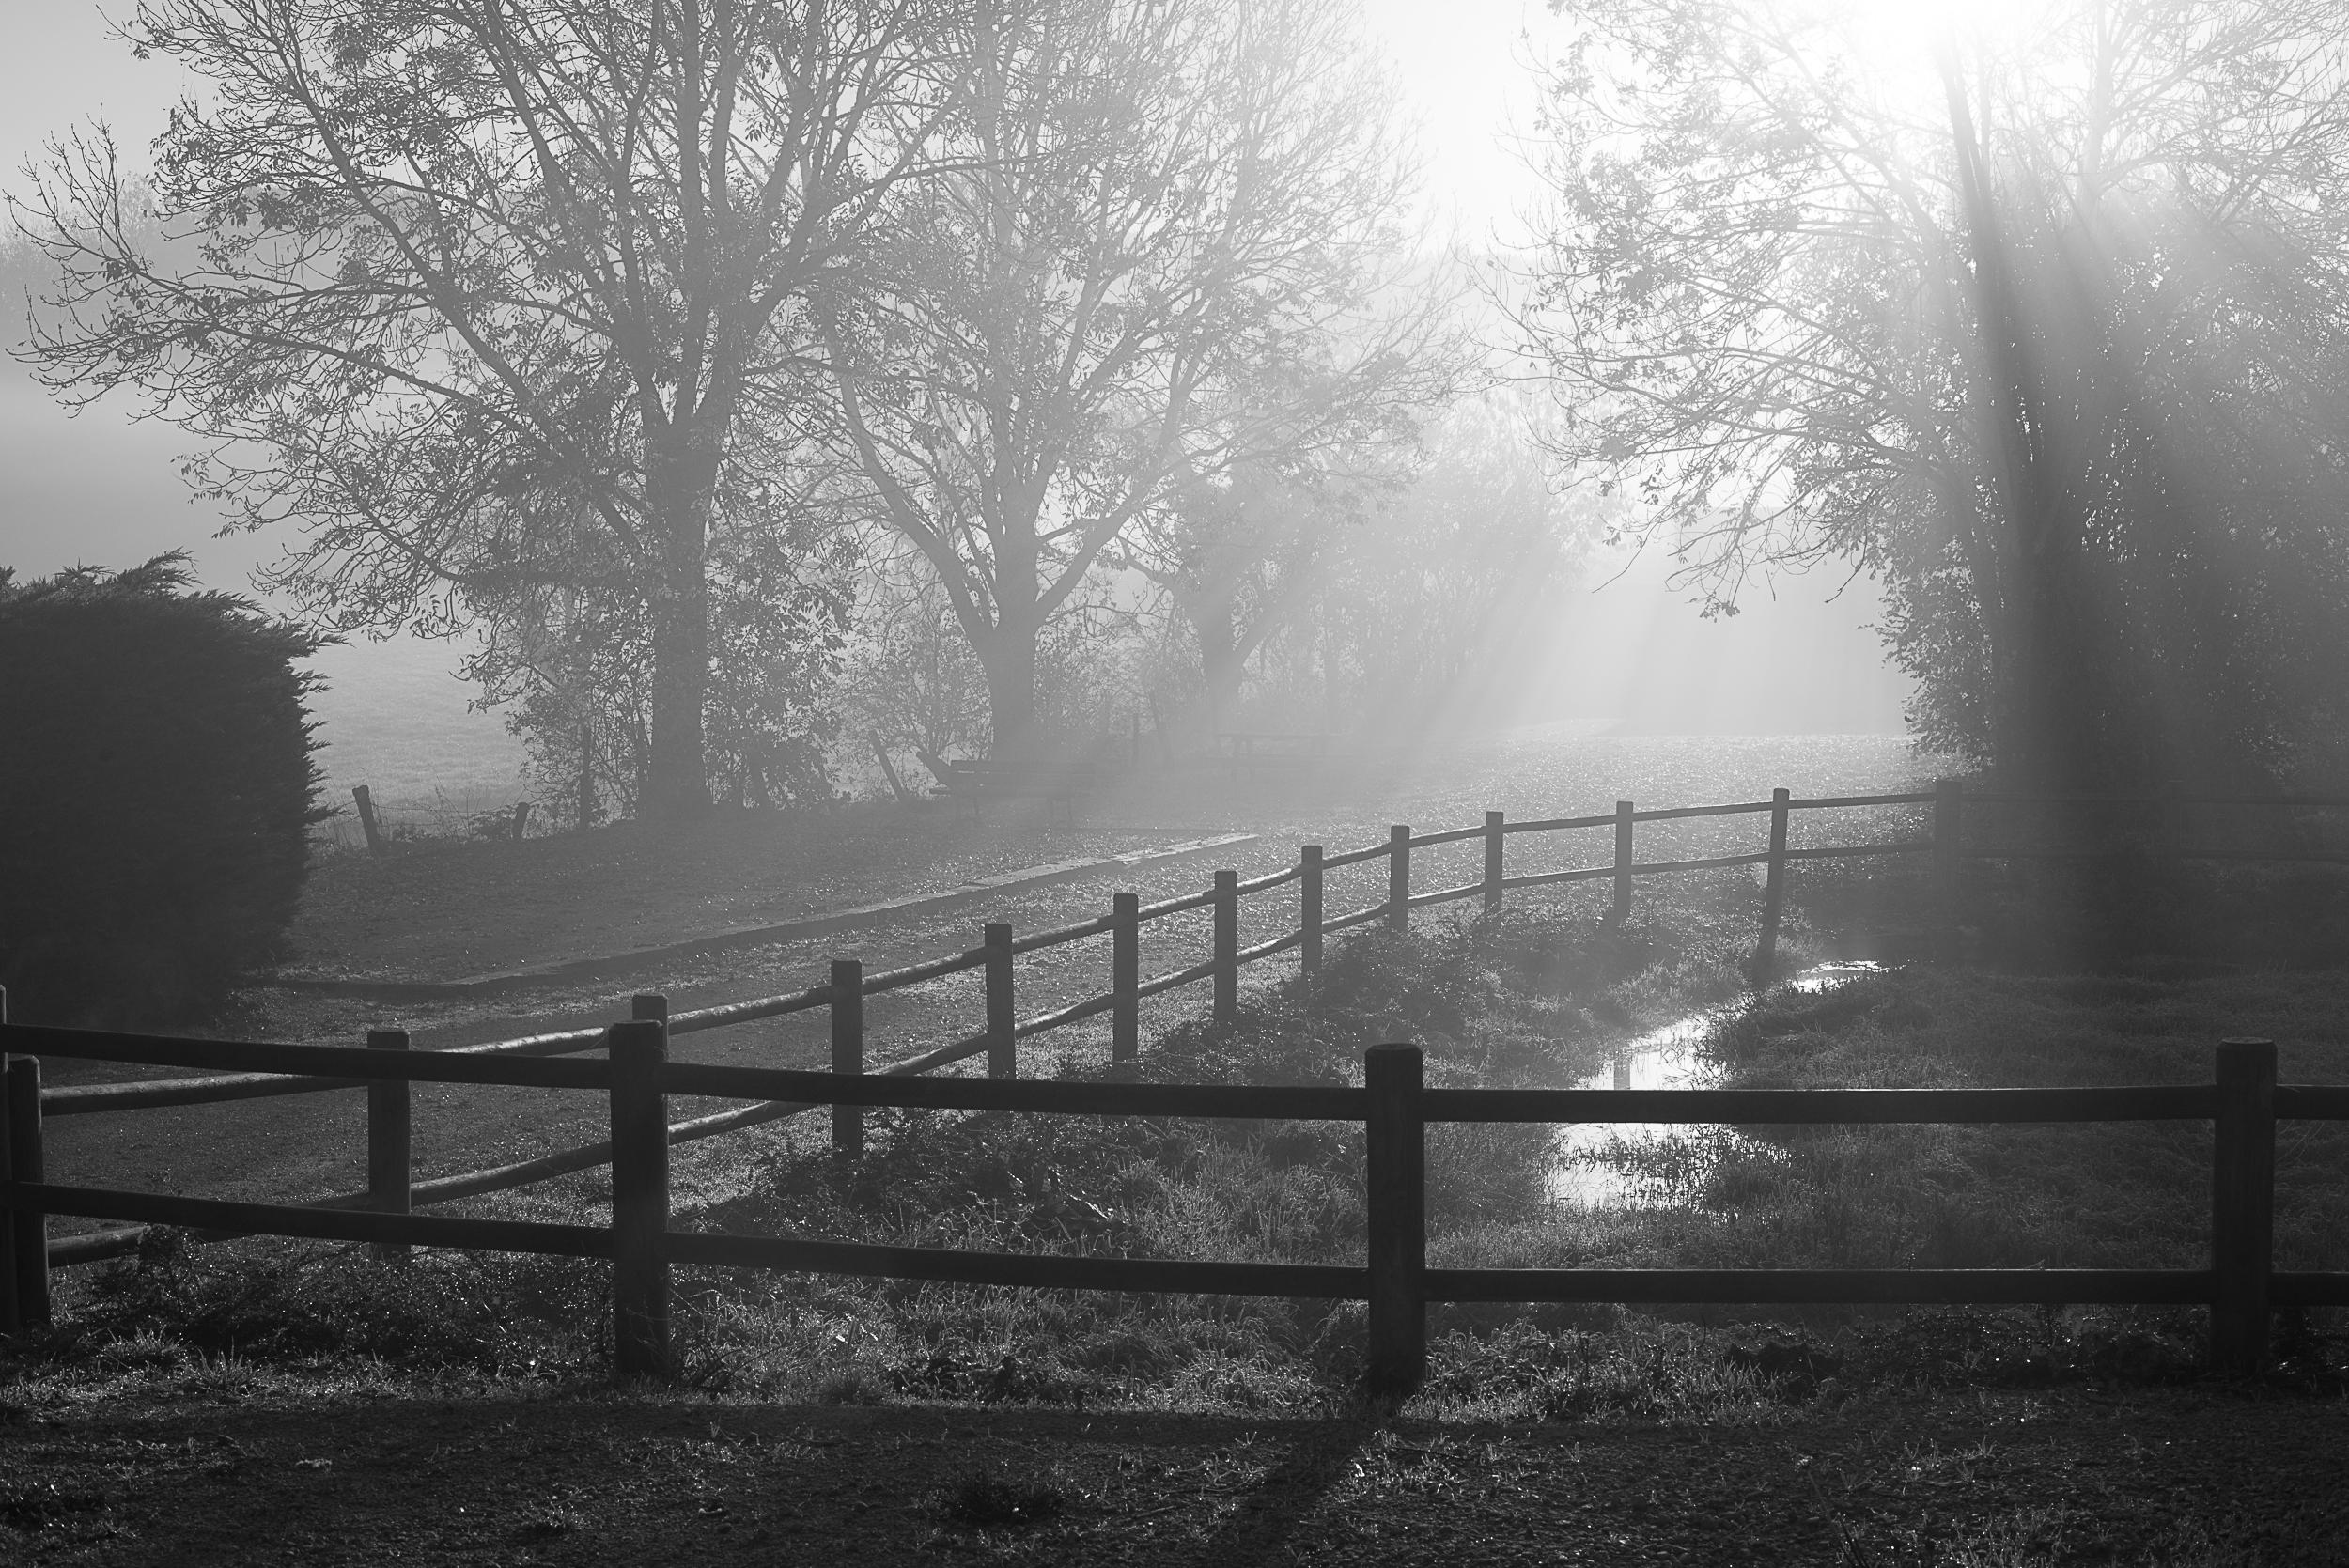
tree, snow, winter, light, black and white, fog, mist, sunlight, morning, frost, europe, weather, darkness, nikon, monochrome, season, nikkor, d750, shape, curuyann, curu, yann, freezing, monochrome photography, atmospheric phenomenon